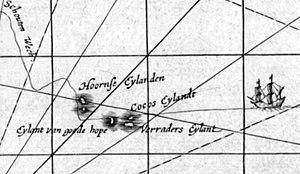
Carte montrant le trajet parcouru par Willem Schouten et Jacob Le Maire en 1616 dans le Pacifique depuis le Cap Horn à bord de l'Eendracht. Carte extraite du Diarium vel descriptio laboriosissimi, &amp
Tafahi est une petite île des Tonga d'une superficie de 3,4 km² et comptant environ 30 habitants.